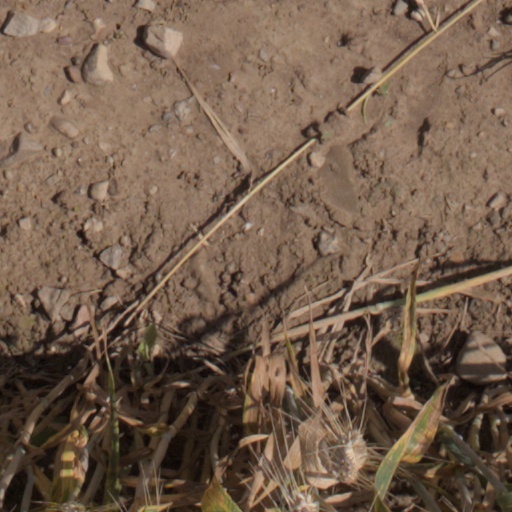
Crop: wheat